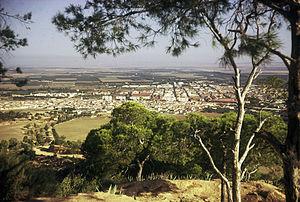
Vue de Sig (Mascara, Algérie) à partir de la pinède du Djebel bou Sella.
Sig est une commune d'Algérie de la wilaya de Mascara, située à 50 km d'Oran à l'ouest de l'Algérie.